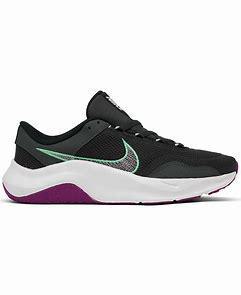
Brand: Nike
Model: Legend Essential 3 Next Nature